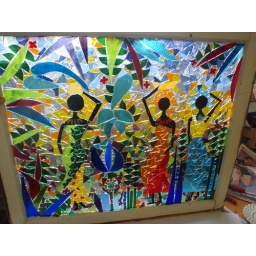
All glued , now to grout and sand frame.l put a little green heart in here somewhere !